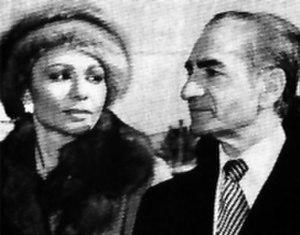
Mohammad Reza Chah Pahlavi ou Muhammad Rizā Shāh Pahlevi dit Aryamehr, né le 26 octobre 1919 à Téhéran et mort le 27 juillet 1980 au Caire, était le second et dernier monarque de la dynastie Pahlavi de la monarchie iranienne. Dernier chah d'Iran, il régne du 16 septembre 1941 au 11 février 1979. Contraint à l'exil le 16 janvier 1979, Mohammad Reza Pahlavi est remplacé par un conseil royal et renversé par la Révolution iranienne, mais n'abdique jamais officiellement. Il succéde à son père, Reza Chah, lorsque ce dernier, jugé trop proche de l'Allemagne nazie, est contraint d'abdiquer en septembre 1941 lors de l'invasion anglo-soviétique de l'Iran. Au lendemain de la Seconde Guerre mondiale, le jeune chah est confronté aux tentatives sécessionnistes dans les provinces du nord-est lors de la crise irano-soviétique et aux rébellions tribales dans le sud du pays. Mohammad Reza Pahlavi se rapproche par la suite des États-Unis et entretient des liens très étroits avec la Maison-Blanche, en particulier avec les présidents Dwight Eisenhower et Richard Nixon.
L’Iran, en forme longue la république islamique d'Iran, est un pays d'Asie de l'Ouest, historiquement appelé la Perse. Bordé au nord par la mer Caspienne, au sud-est par le golfe d'Oman et au sud par le golfe Persique, l'Iran partage des frontières avec le Turkménistan au nord-est, l'Afghanistan à l'est, le Pakistan au sud-est, l'Irak à l'ouest et la Turquie, l'Arménie et l'Azerbaïdjan au nord-ouest. Le pays couvre une superficie de 1 648 195 km².